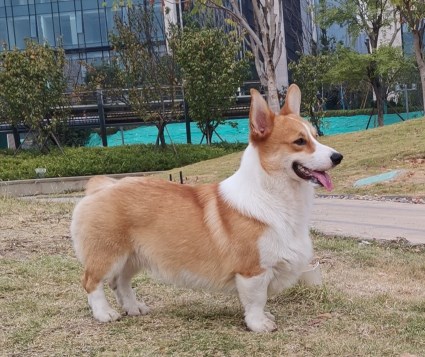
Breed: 2909-n000116-Cardigan